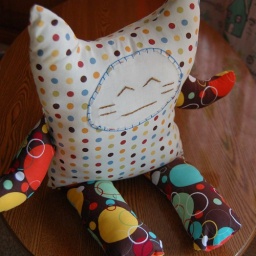
This fellow was inspired by the kitty cat emoticon. =^_^= I found him to be rather whimsical.